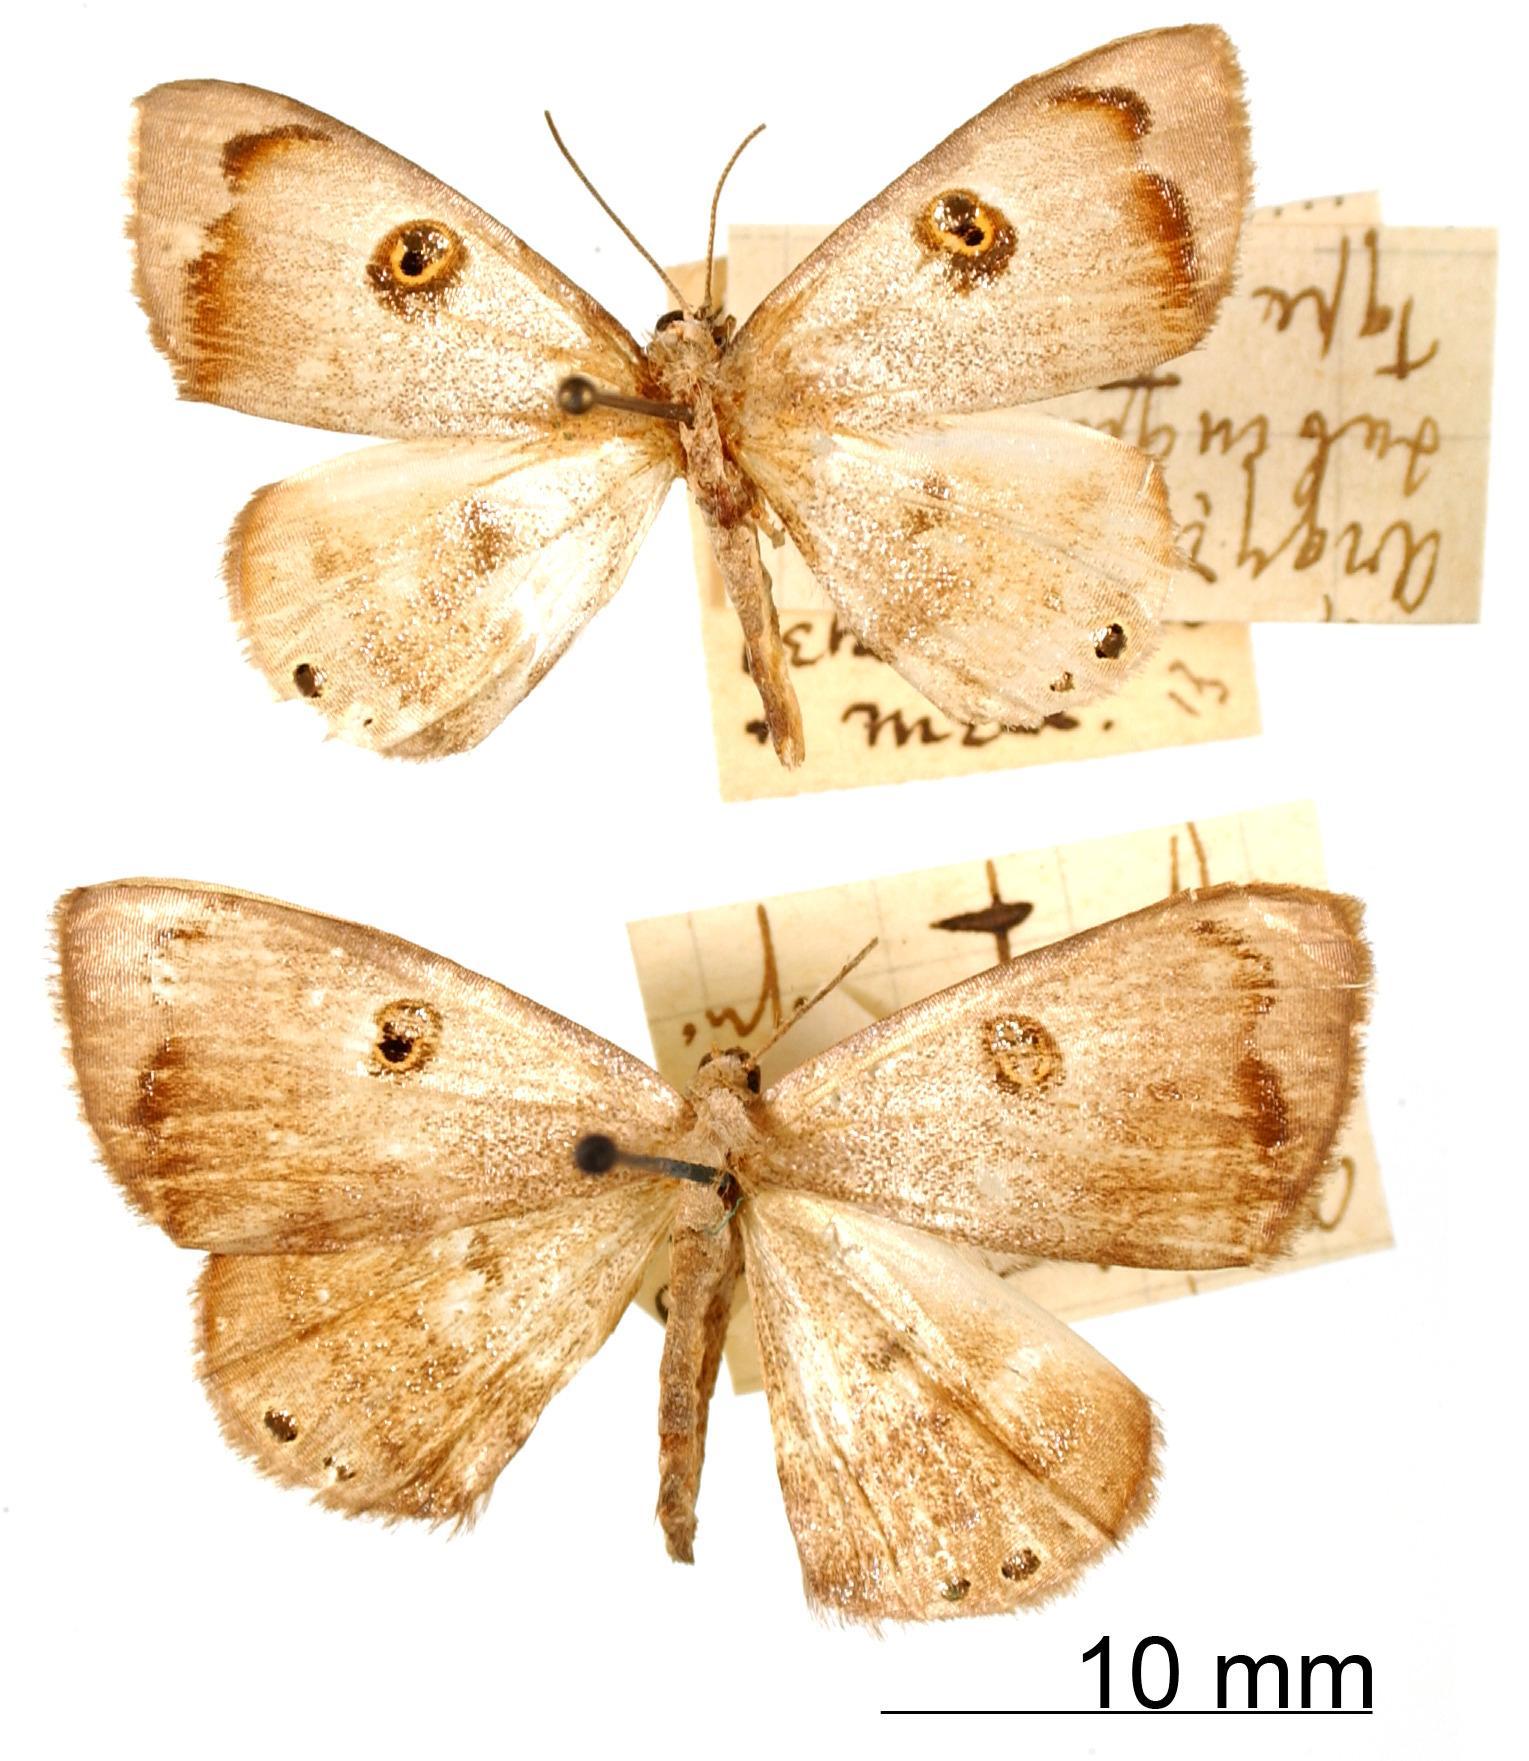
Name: Argyrotome subinquinata
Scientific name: Argyrotome subinquinata Dognin, 1913
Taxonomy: Animalia, Arthropoda, Insecta, Lepidoptera, Geometridae, Ennominae
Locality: Lino, Panama, Panama